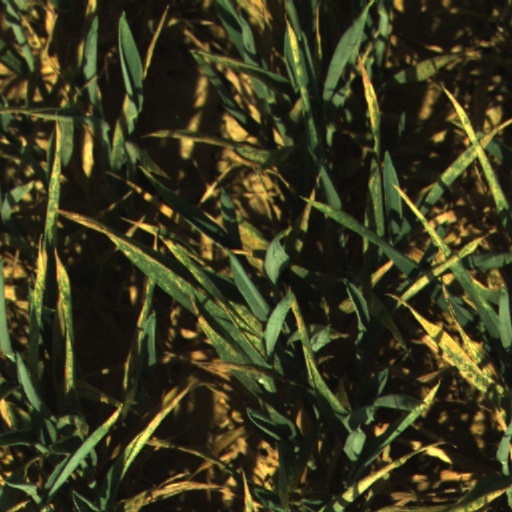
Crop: wheat